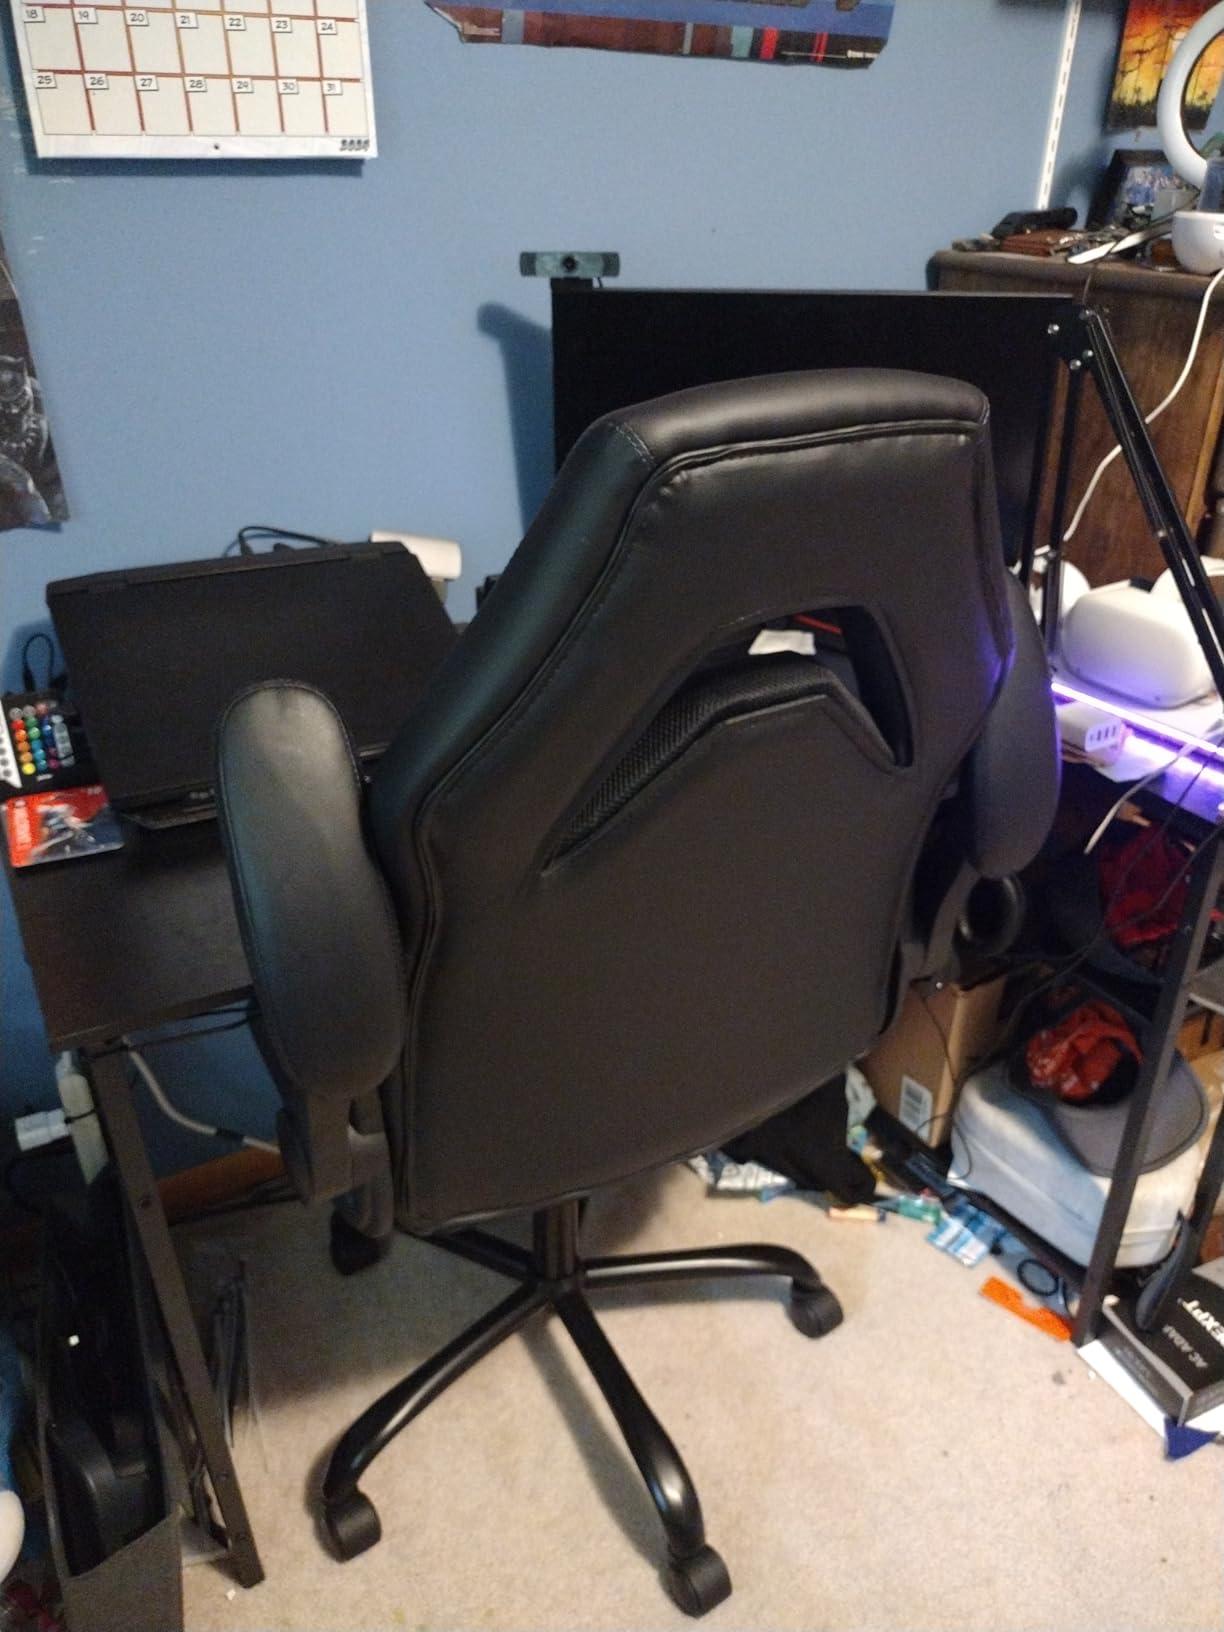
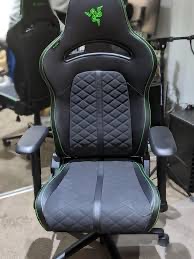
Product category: items_chair
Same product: no